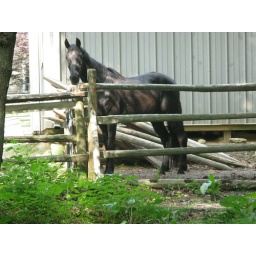
horse in his home